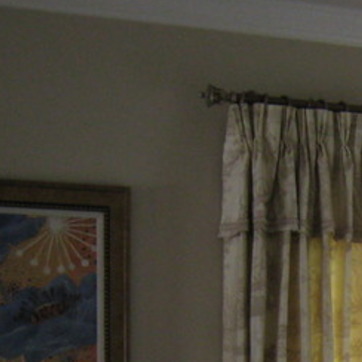
Material: painted